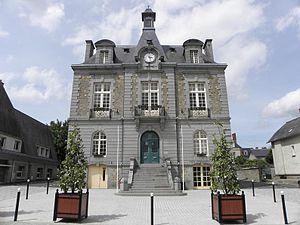
Mairie de Combourg (35).
La liste des maires de Combourg présente la liste des maires de la commune française de Combourg, située dans le département d'Ille-et-Vilaine en région Bretagne.